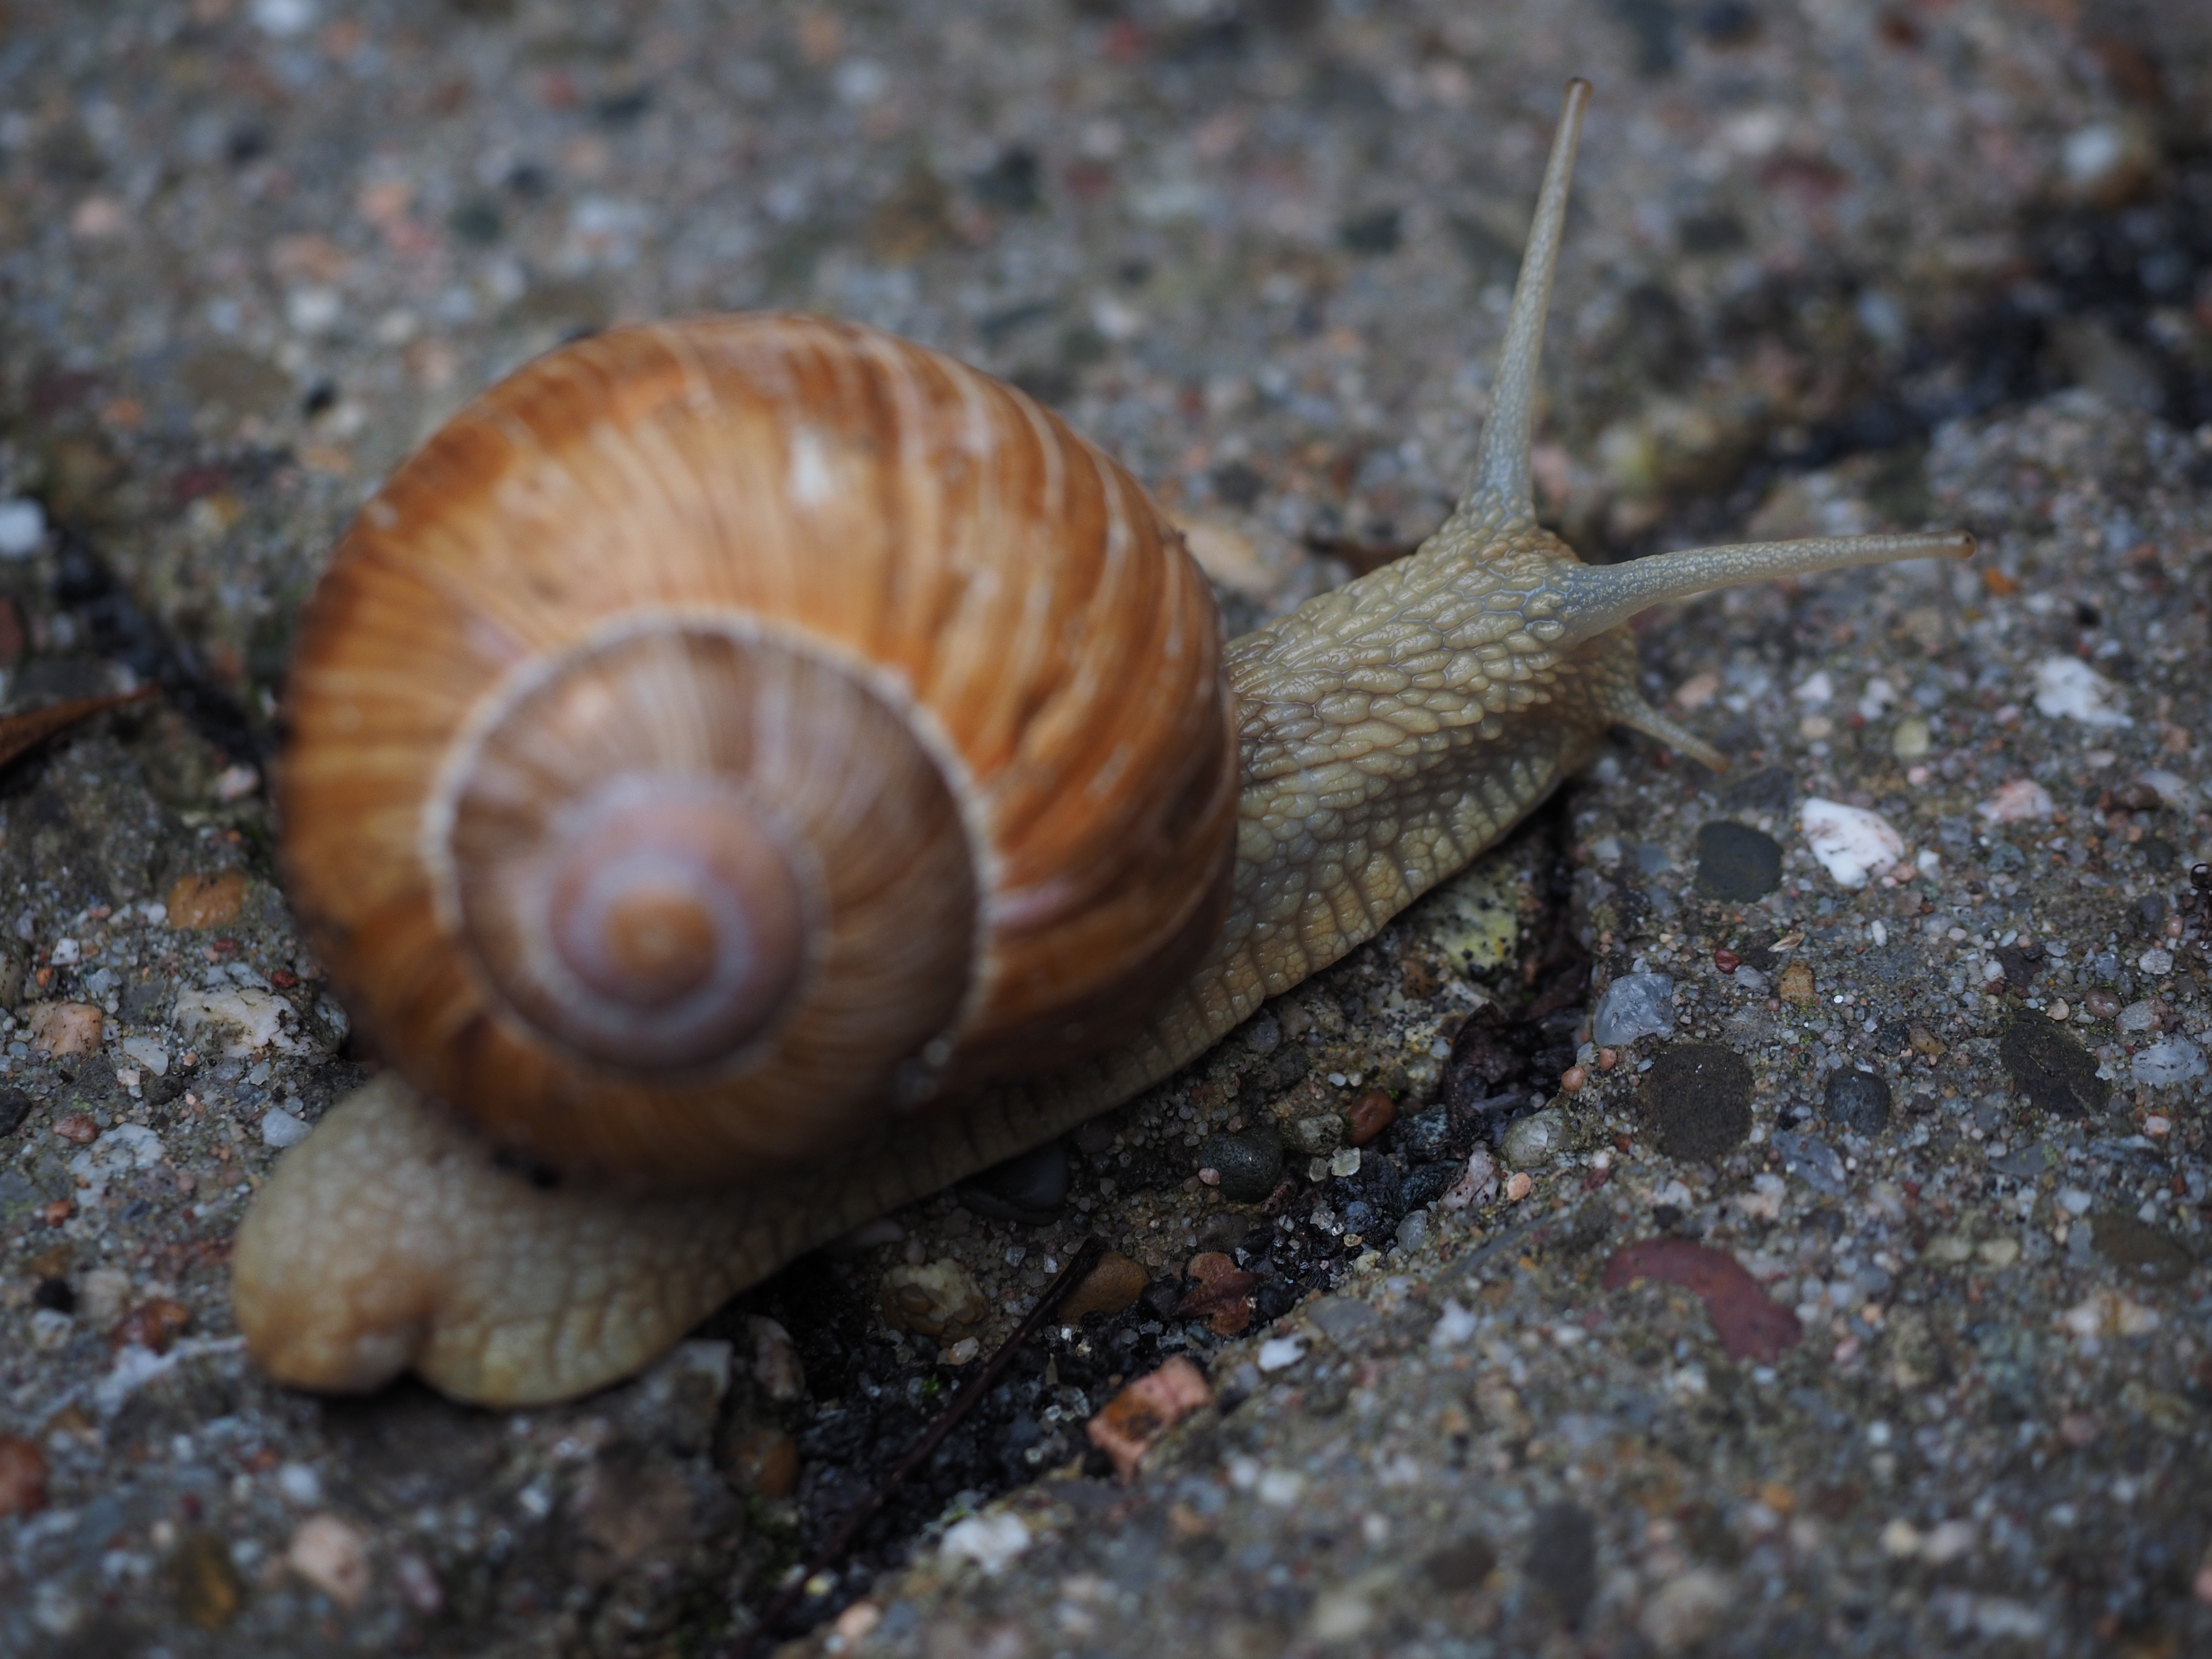
wildlife, reptile, fauna, shell, invertebrate, close up, mollusk, crawl, snail, escargot, molluscs, schnecken, macro photography, probe, sea snail, land snail, helix pomatia, country lungenschnecke, marine biology, snails and slugs, helicidae, housing supporting country snail, terrestrial pulmonate